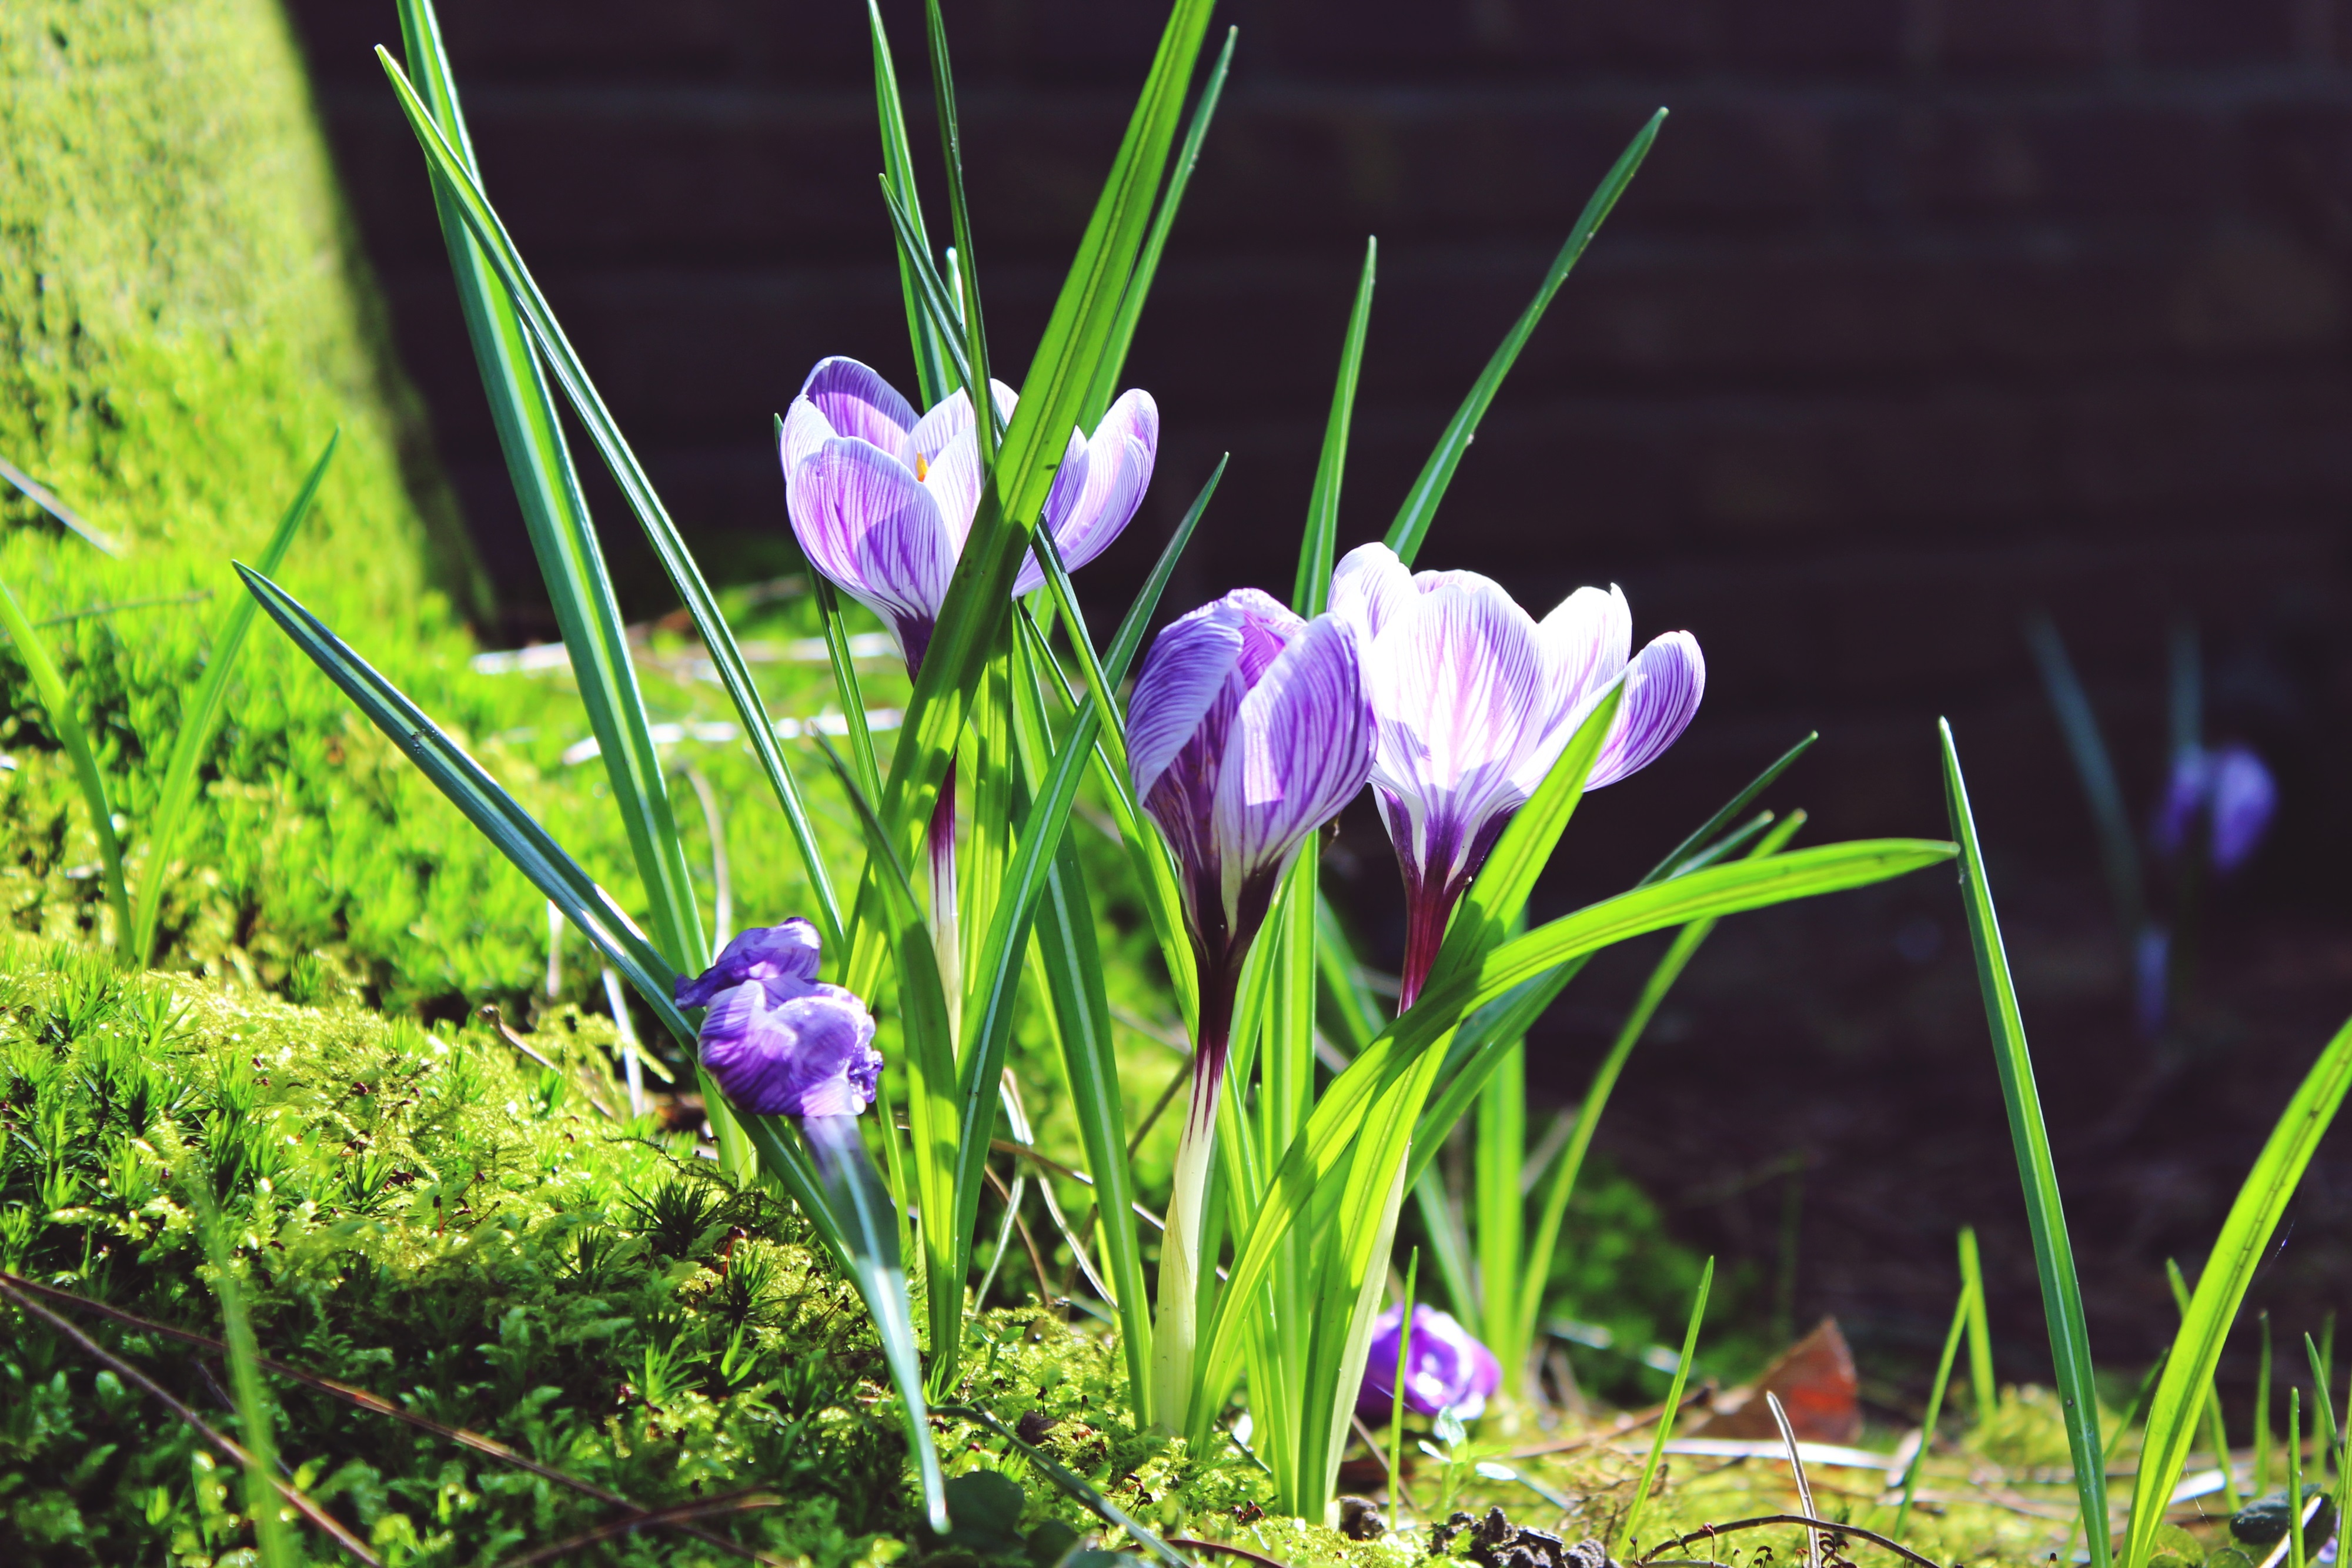
nature, grass, plant, meadow, flower, moss, idyllic, spring, green, botany, garden, close, flora, wildflower, flowers, sunny, iris, crocus, fouling, flowering plant, signs of spring, blades of grass, land plant, iris family